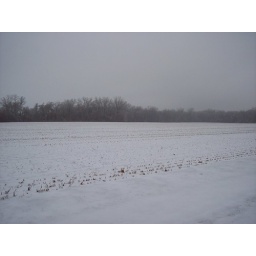
The field in front of our house